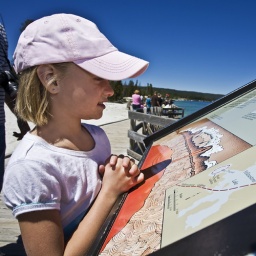
A Young girl looking at the sign in Yellowstone National Park.